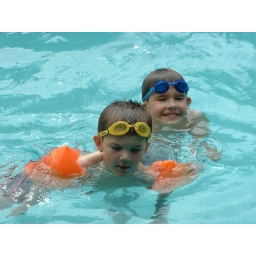
The boys in the pool at the house at Jaco Beach